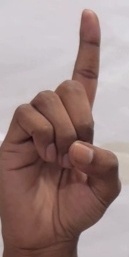
ASL sign: D